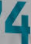
Number: 4